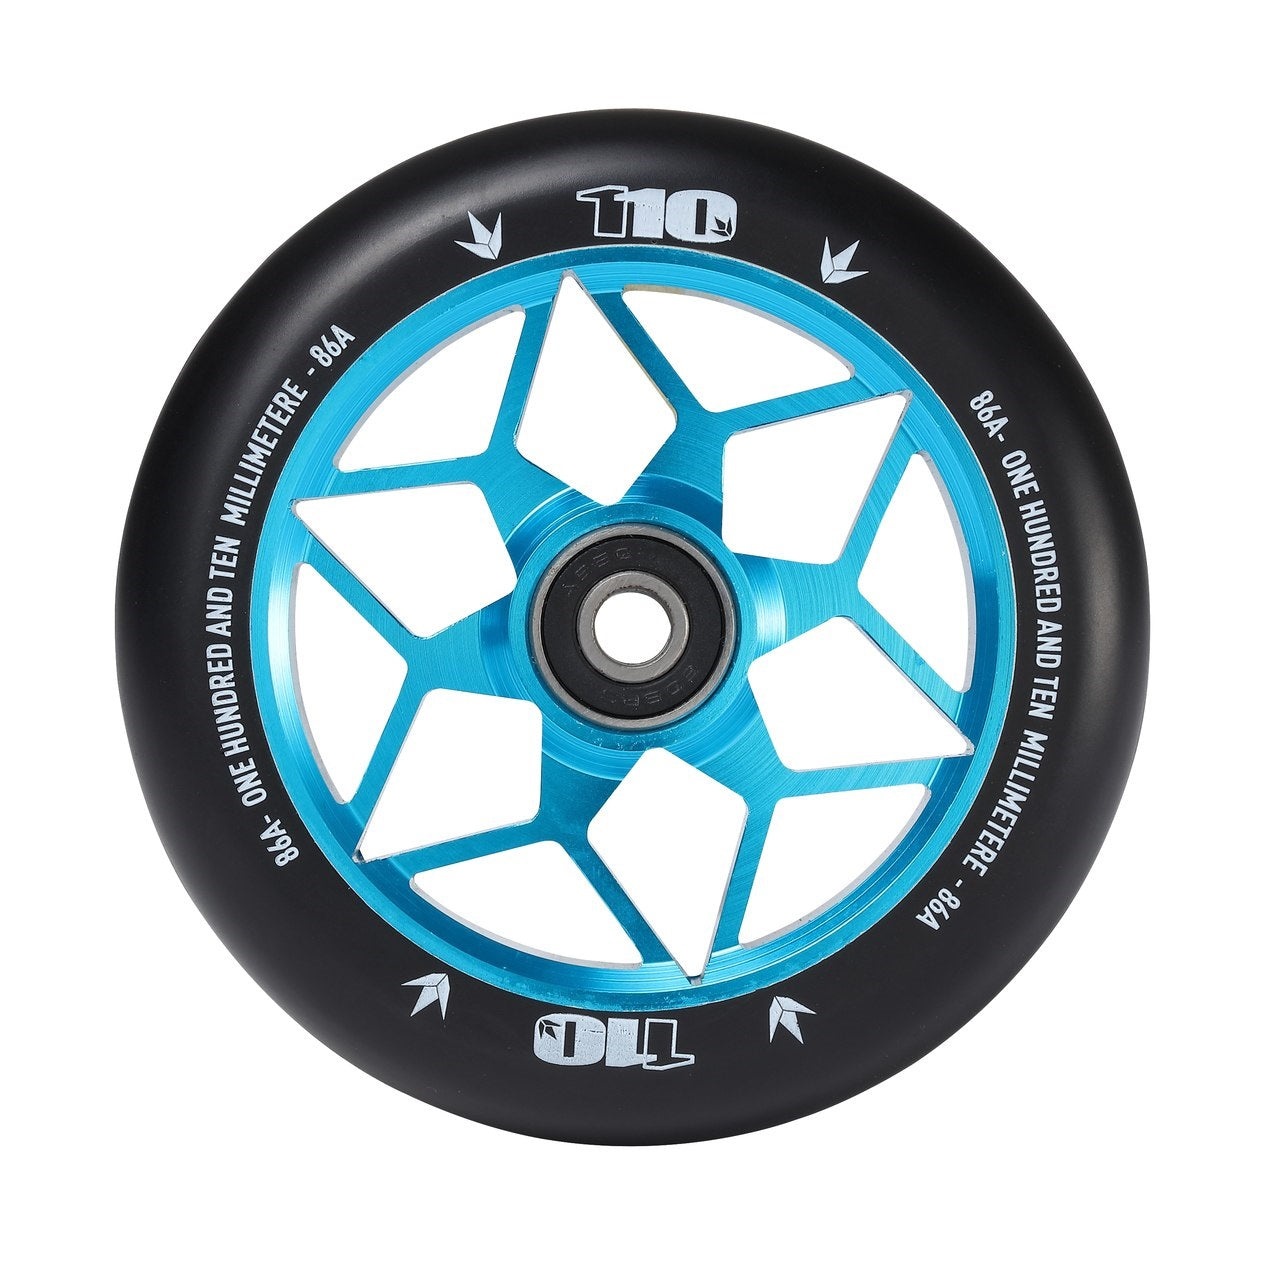
Envy Diamond Scooter Wheel 110mm - Teal (Pair)
Brand: Skates USA
Envy Scooters designs some of the most unique and best riding wheels on the market, The Diamond Wheels! They are 110mm in diameter and feature 24mm wide urethane.
Category: Sporting Goods > Outdoor Recreation > Riding Scooters > Kick Scooters